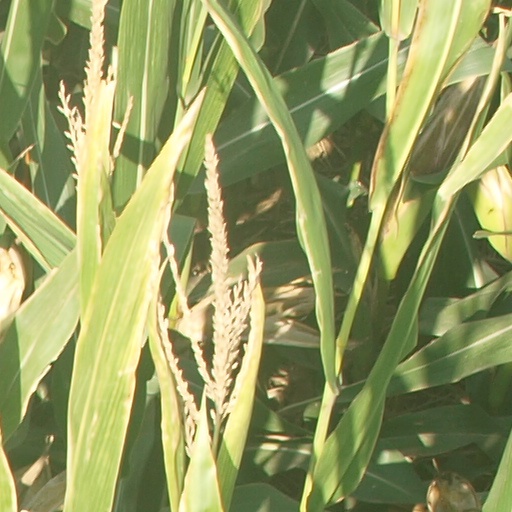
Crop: maize; corn